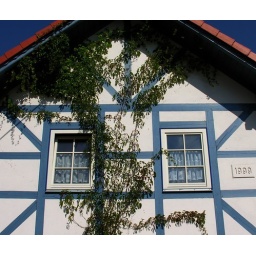
House in blue and white